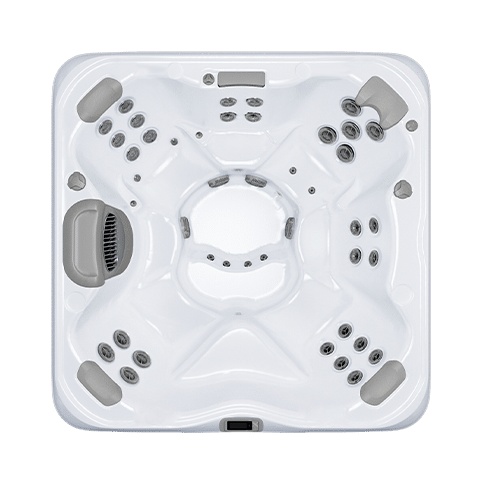
Bullfrog Spas Model X7
AVAILABLE SEATS: 8 JET COUNT: 43 DIMENSIONS: 7’4? (2.24m) x 7’4? (2.24m) x 36 (.91m) Designed to be open, therapeutic and comfortable, the X7 is the perfect hot tub for those looking to maximize their space. With an ergonomic design and open layout this spa is perfect for both relaxing and enjoying the benefits of hydrotherapy with others. The X7 seats up to 8 people without occupying too much exterior space in your yard.
Brand: Bullfrog Spas
Category: Home & Garden > Pool & Spa > Spas